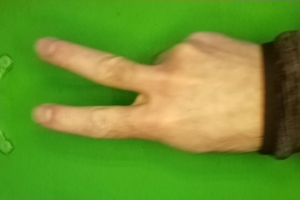
Label: scissors